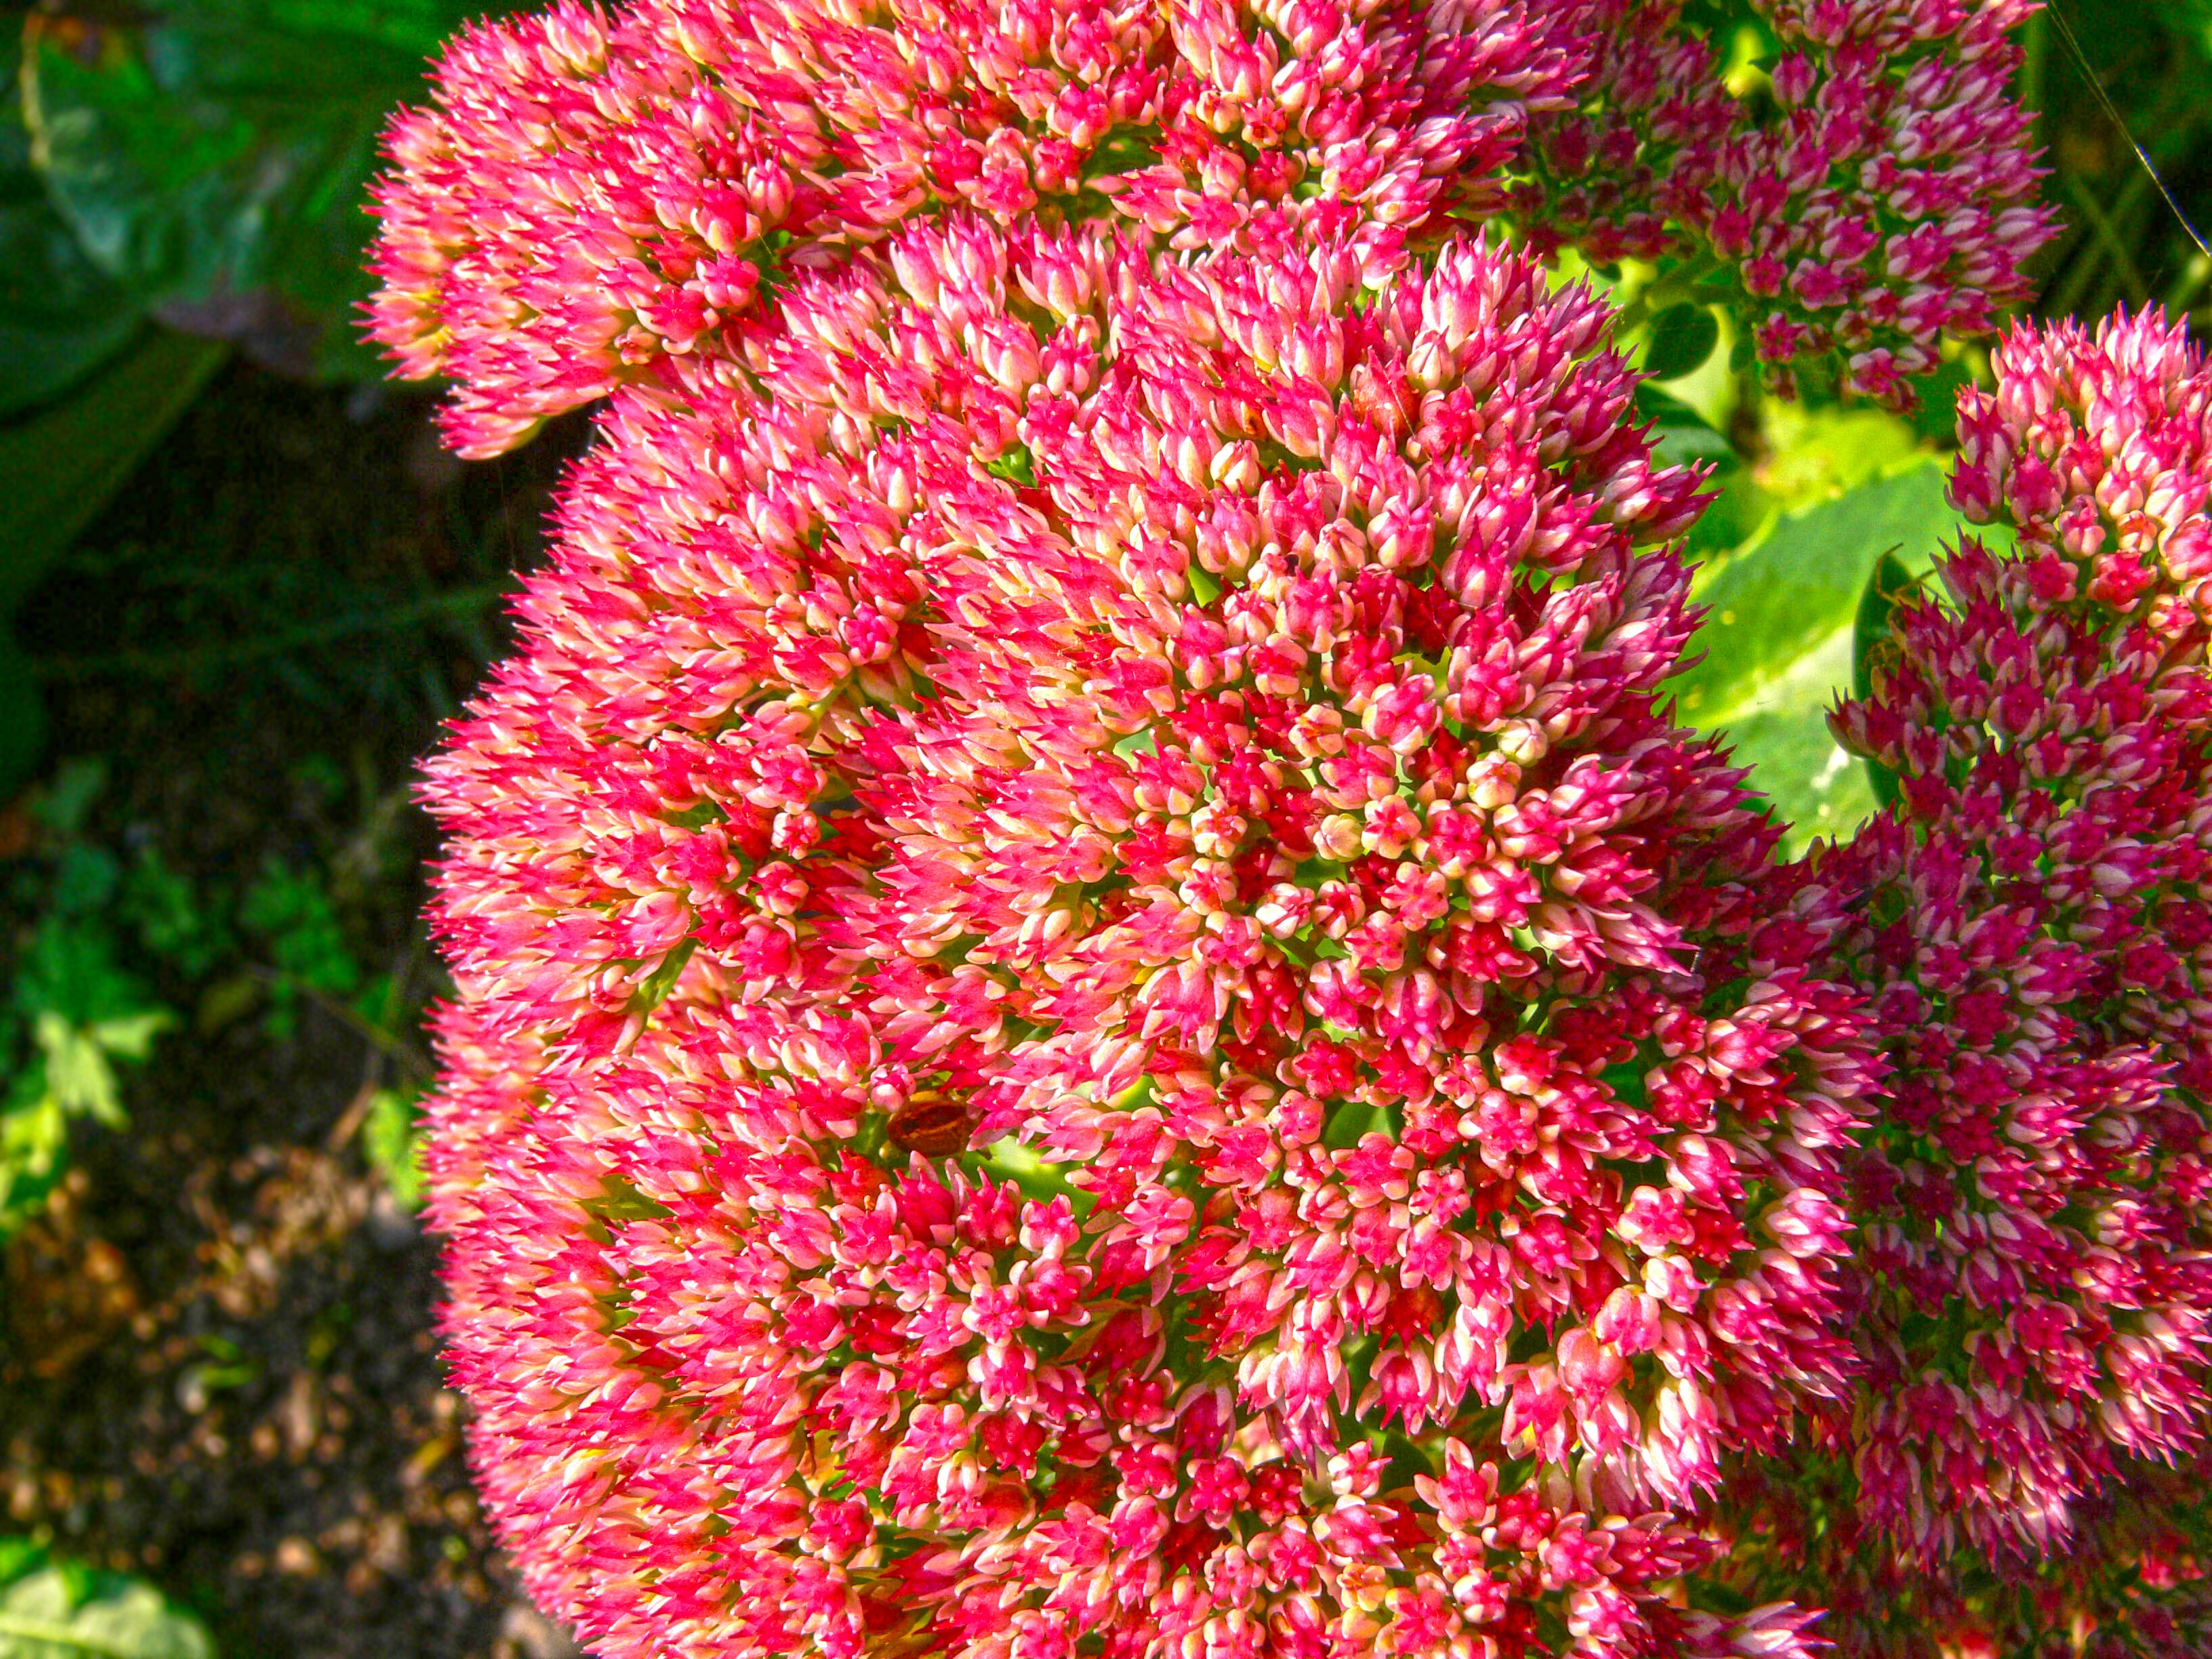
nature, plant, sun, white, flower, petal, bloom, green, red, fluffy, botany, close, flora, wildflower, shrub, ball, flowering plant, daisy family, sedum spectabile, annual plant, land plant, chrysanths, woolflowers and cockscombs, high fettenhennen, red shimmer